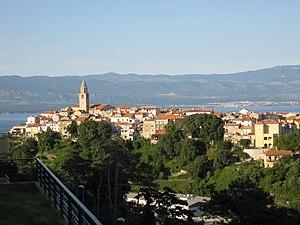
Vrbnik est un village et une municipalité située sur l'île de Krk, dans le comitat de Primorje-Gorski Kotar, en Croatie. Au recensement de 2001, la municipalité comptait 1 245 habitants, dont 97,03 % de Croates et le village seul comptait 944 habitants.